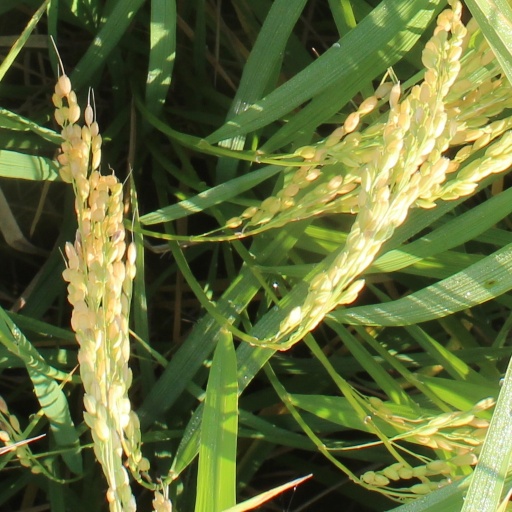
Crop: rice